Pan-Celticism

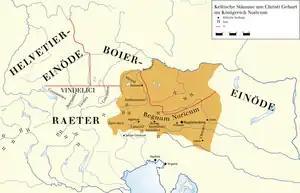
The Celtic Kingdom of Noricum covering most of present Austria in 1 A.D.

A number of Europeans from the central and western regions of the continent have some Celtic ancestry. As such it is generally claimed that the 'litmus test' of Celticism is a surviving Celtic language and it was on this criterion that the Celtic league rejected Galicia. The following regions have a surviving Celtic language and it on this criterion that they are considered, by The Pan Celtic Congress in 1904 and Celtic League, to be the Celtic nations.